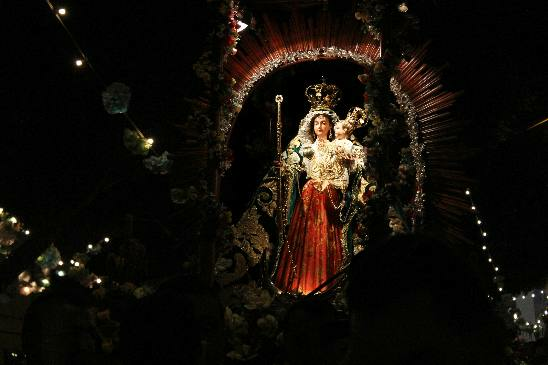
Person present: No